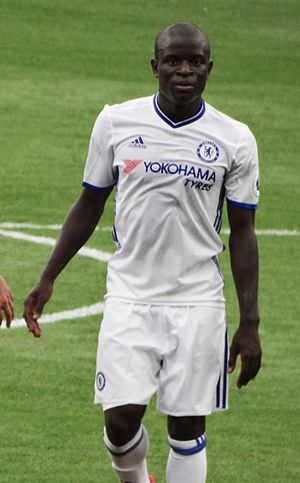
Football Writers' Association Footballer of the Year
N'Golo Kanté modtog Football Writers' Association Footballer of the Year ved afslutningen af 16-17 sæsonen i den engelske fodboldliga
Prisen Football Writers' Association Footballer of the Year bliver uddelt årligt til den bedste fodboldspiller i England ifølge fodboldjournalisterne. Dette er en af de to mest prestigefyldte priser som en fodboldspiller i England kan modtage. Den anden er PFA Players' Player of the Year. Prisen er blevet uddelt siden 1948.